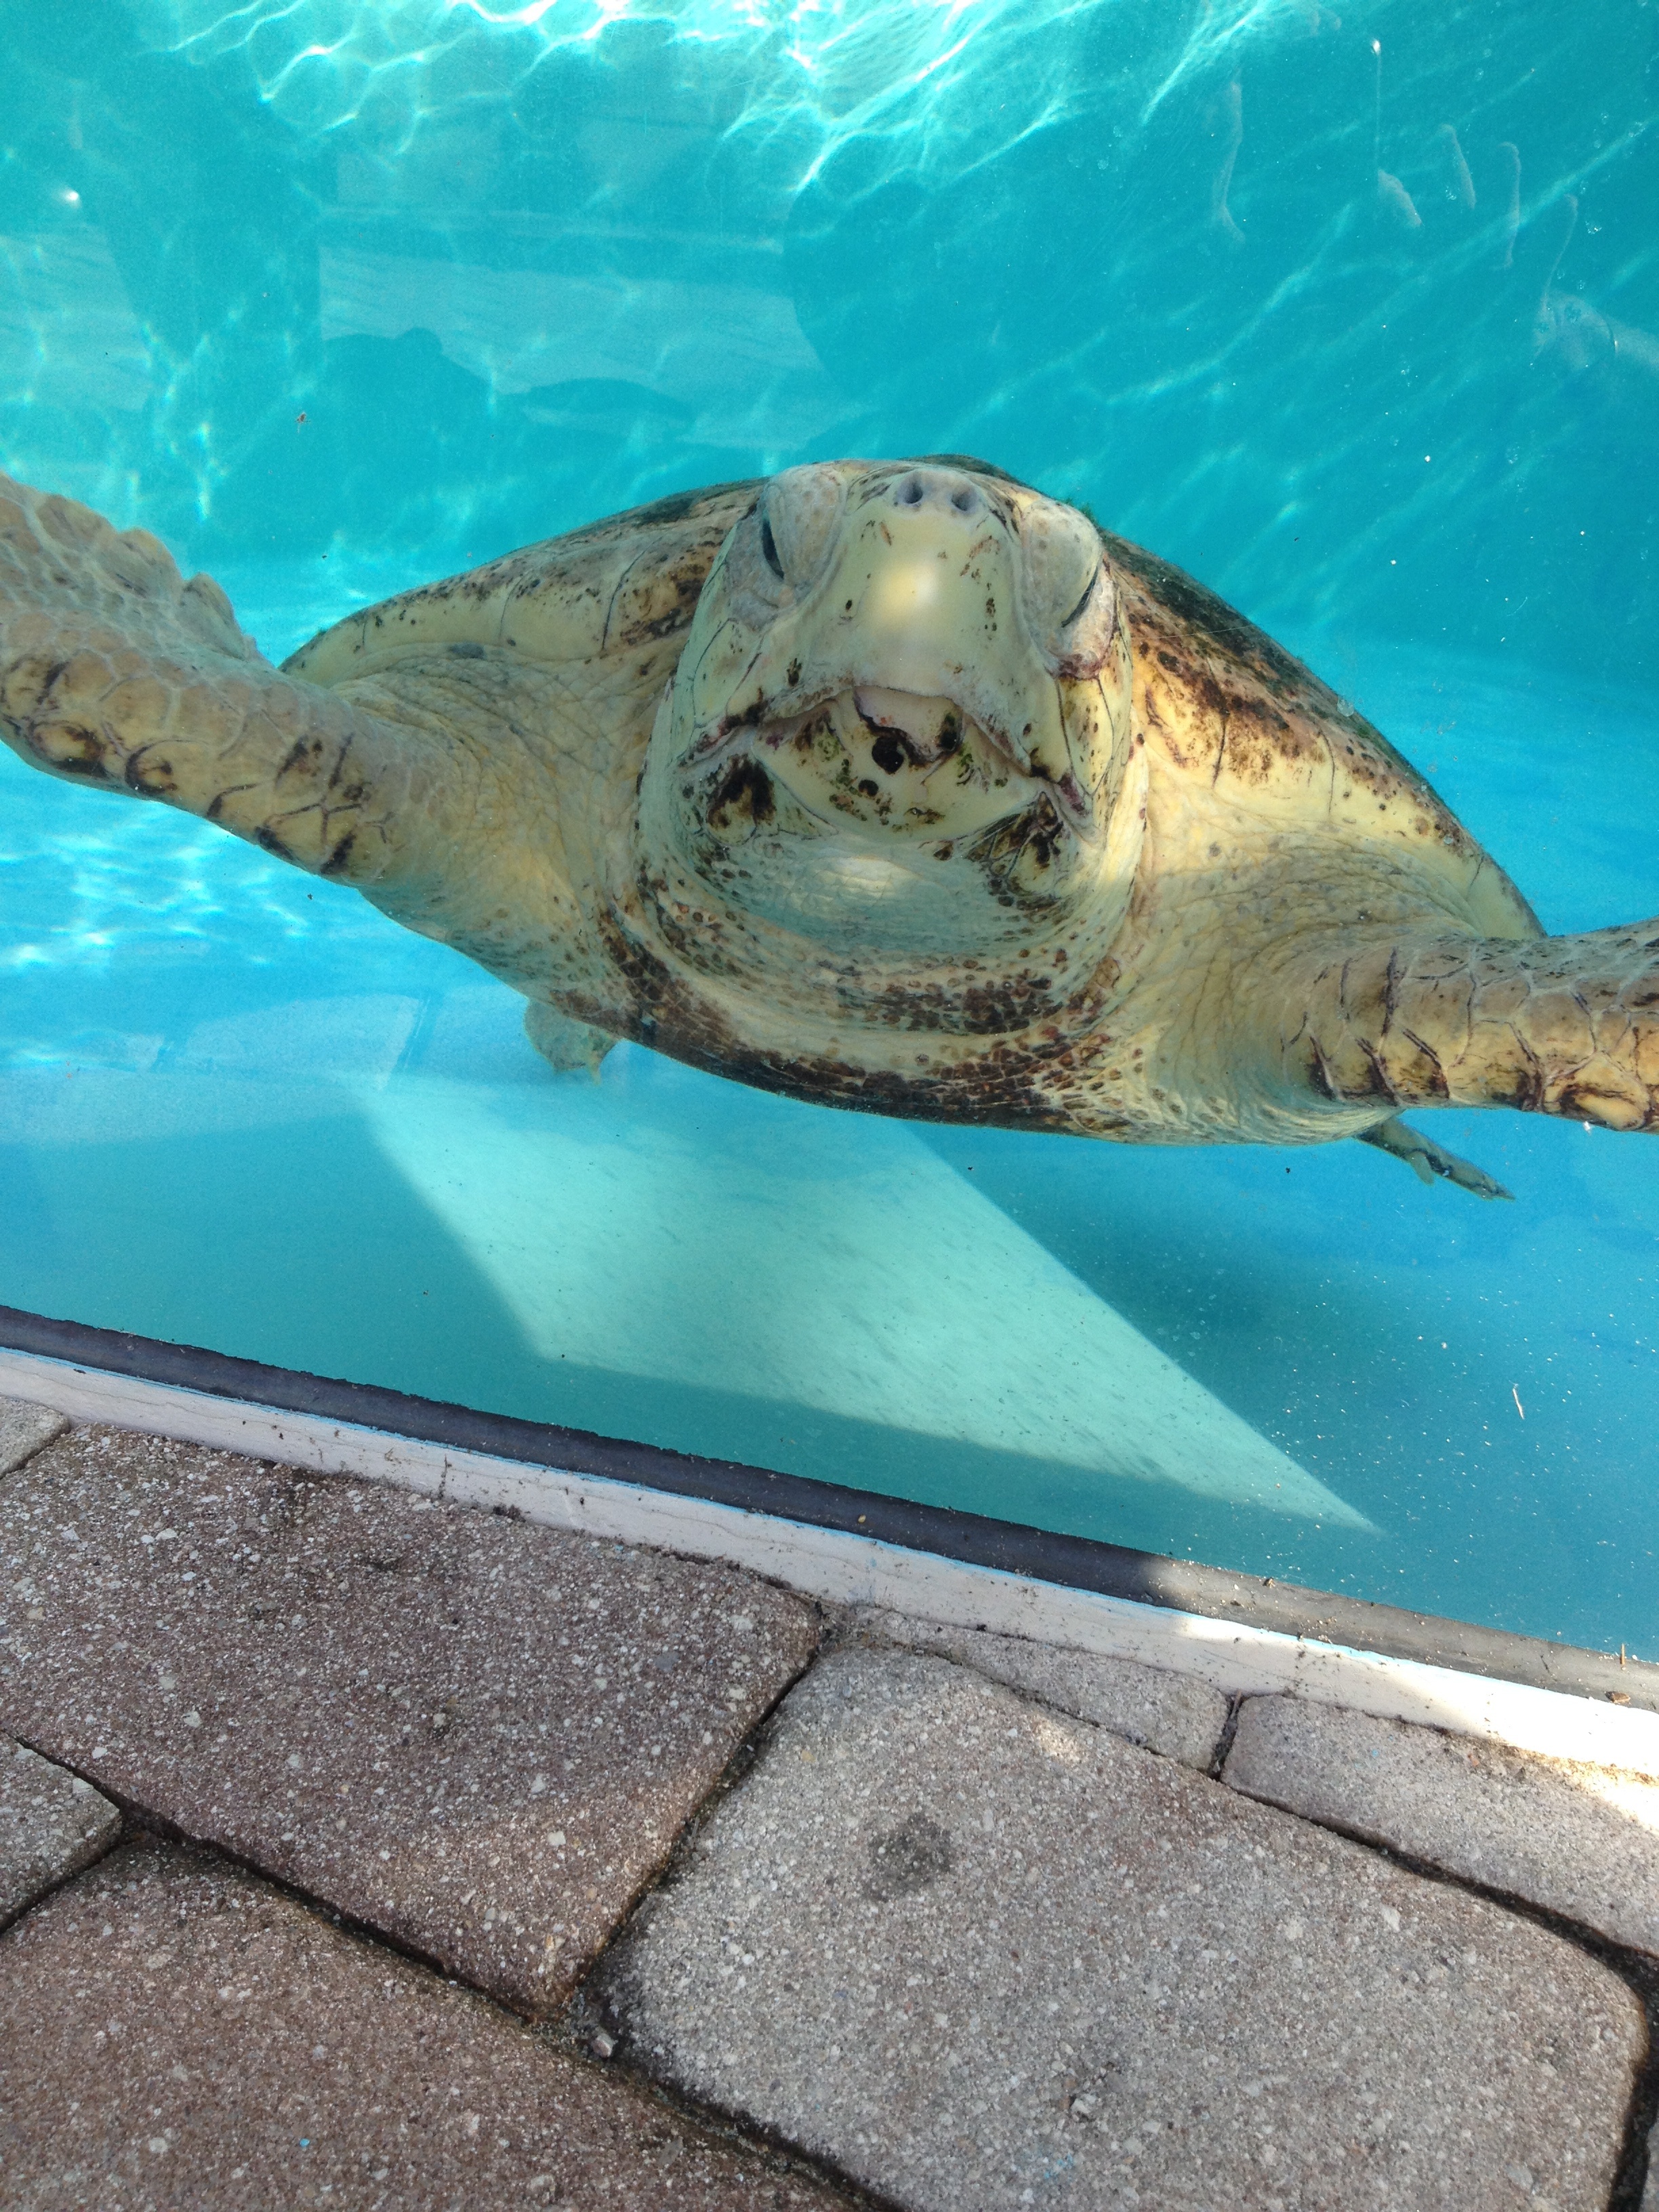
sea, water, animal, pool, wildlife, underwater, biology, aquatic, turtle, sea turtle, reptile, fish, vertebrate, turtles, under water, loggerhead, marine biology